José María Velasco Gómez

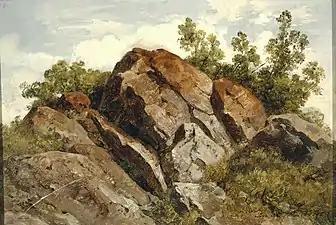
José María Velasco - Rochas, sem data at the Museo Soumaya

The period from 1890 to 1892, when he was in touch with French Impressionists, that includes "Valle de Mexico desde el cerro de Atraeualco" and "Ajusco visto desde el Tepeyac".